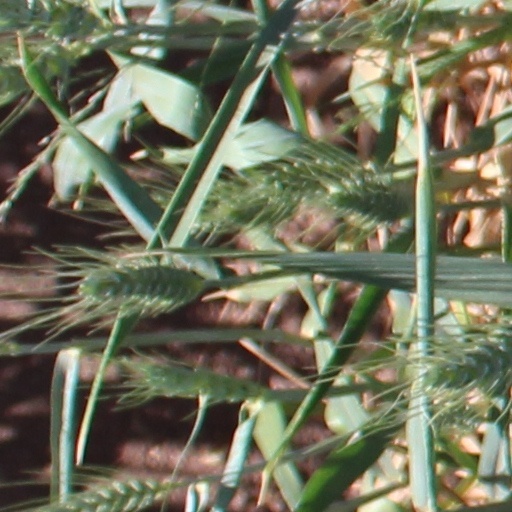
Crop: wheat